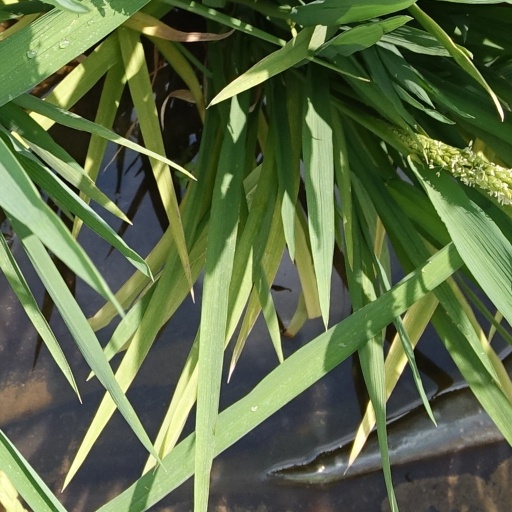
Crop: rice